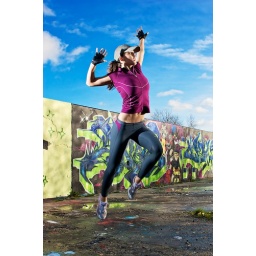
An image of Christie Wickenden exercising by the graffitti wall at the back of Wharf Road car park, Chelmsford.